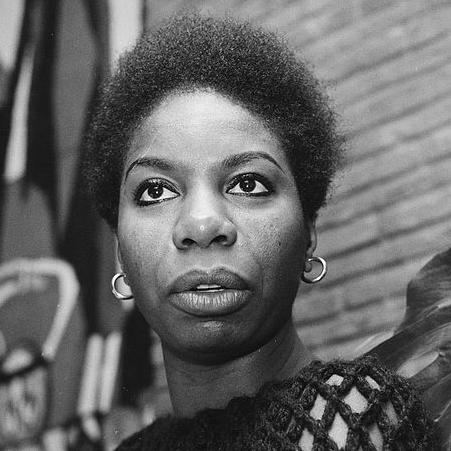
Age: 31